Slaughterhouse Rock

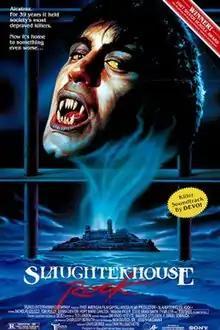
Theatrical poster

Slaughterhouse Rock (also known as Hell Island in the United Kingdom) is a 1988 American supernatural horror film directed by Dimitri Logothetis, and starring Nicholas Celozzi, Tom Reilly, Donna Denton, Hope Marie Carlton, Tammara Hyler, Steven Brian Smith, Ty Miller, and Toni Basil. Its plot follows a college student who travels to Alcatraz Island with his friends, after having recurring nightmares of a rock band that was killed there.